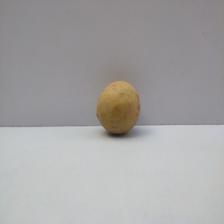
Size: Medium